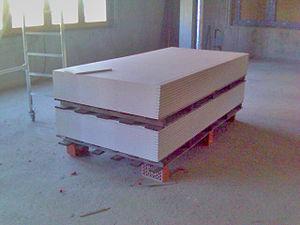
Dans un sens général, un produit de construction est un composant d'ouvrage de construction, qui n'est pas spécifiquement un matériau de construction, par exemple une membrane pare-vapeur, une menuiserie extérieure, un mortier-colle ou une plaque de plâtre. Dans un sens réglementaire, un produit de construction est, en Union européenne, définit par le règlement Produits de construction. Un produit de construction conforme au RPC reçoit le marquage CE, qui permet la mise sur le marché et la libre circulation du produit dans l'espace économique européen.